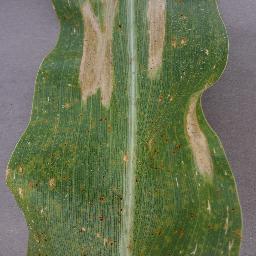
Label: Corn_(Maize)___Northern_Leaf_Blight